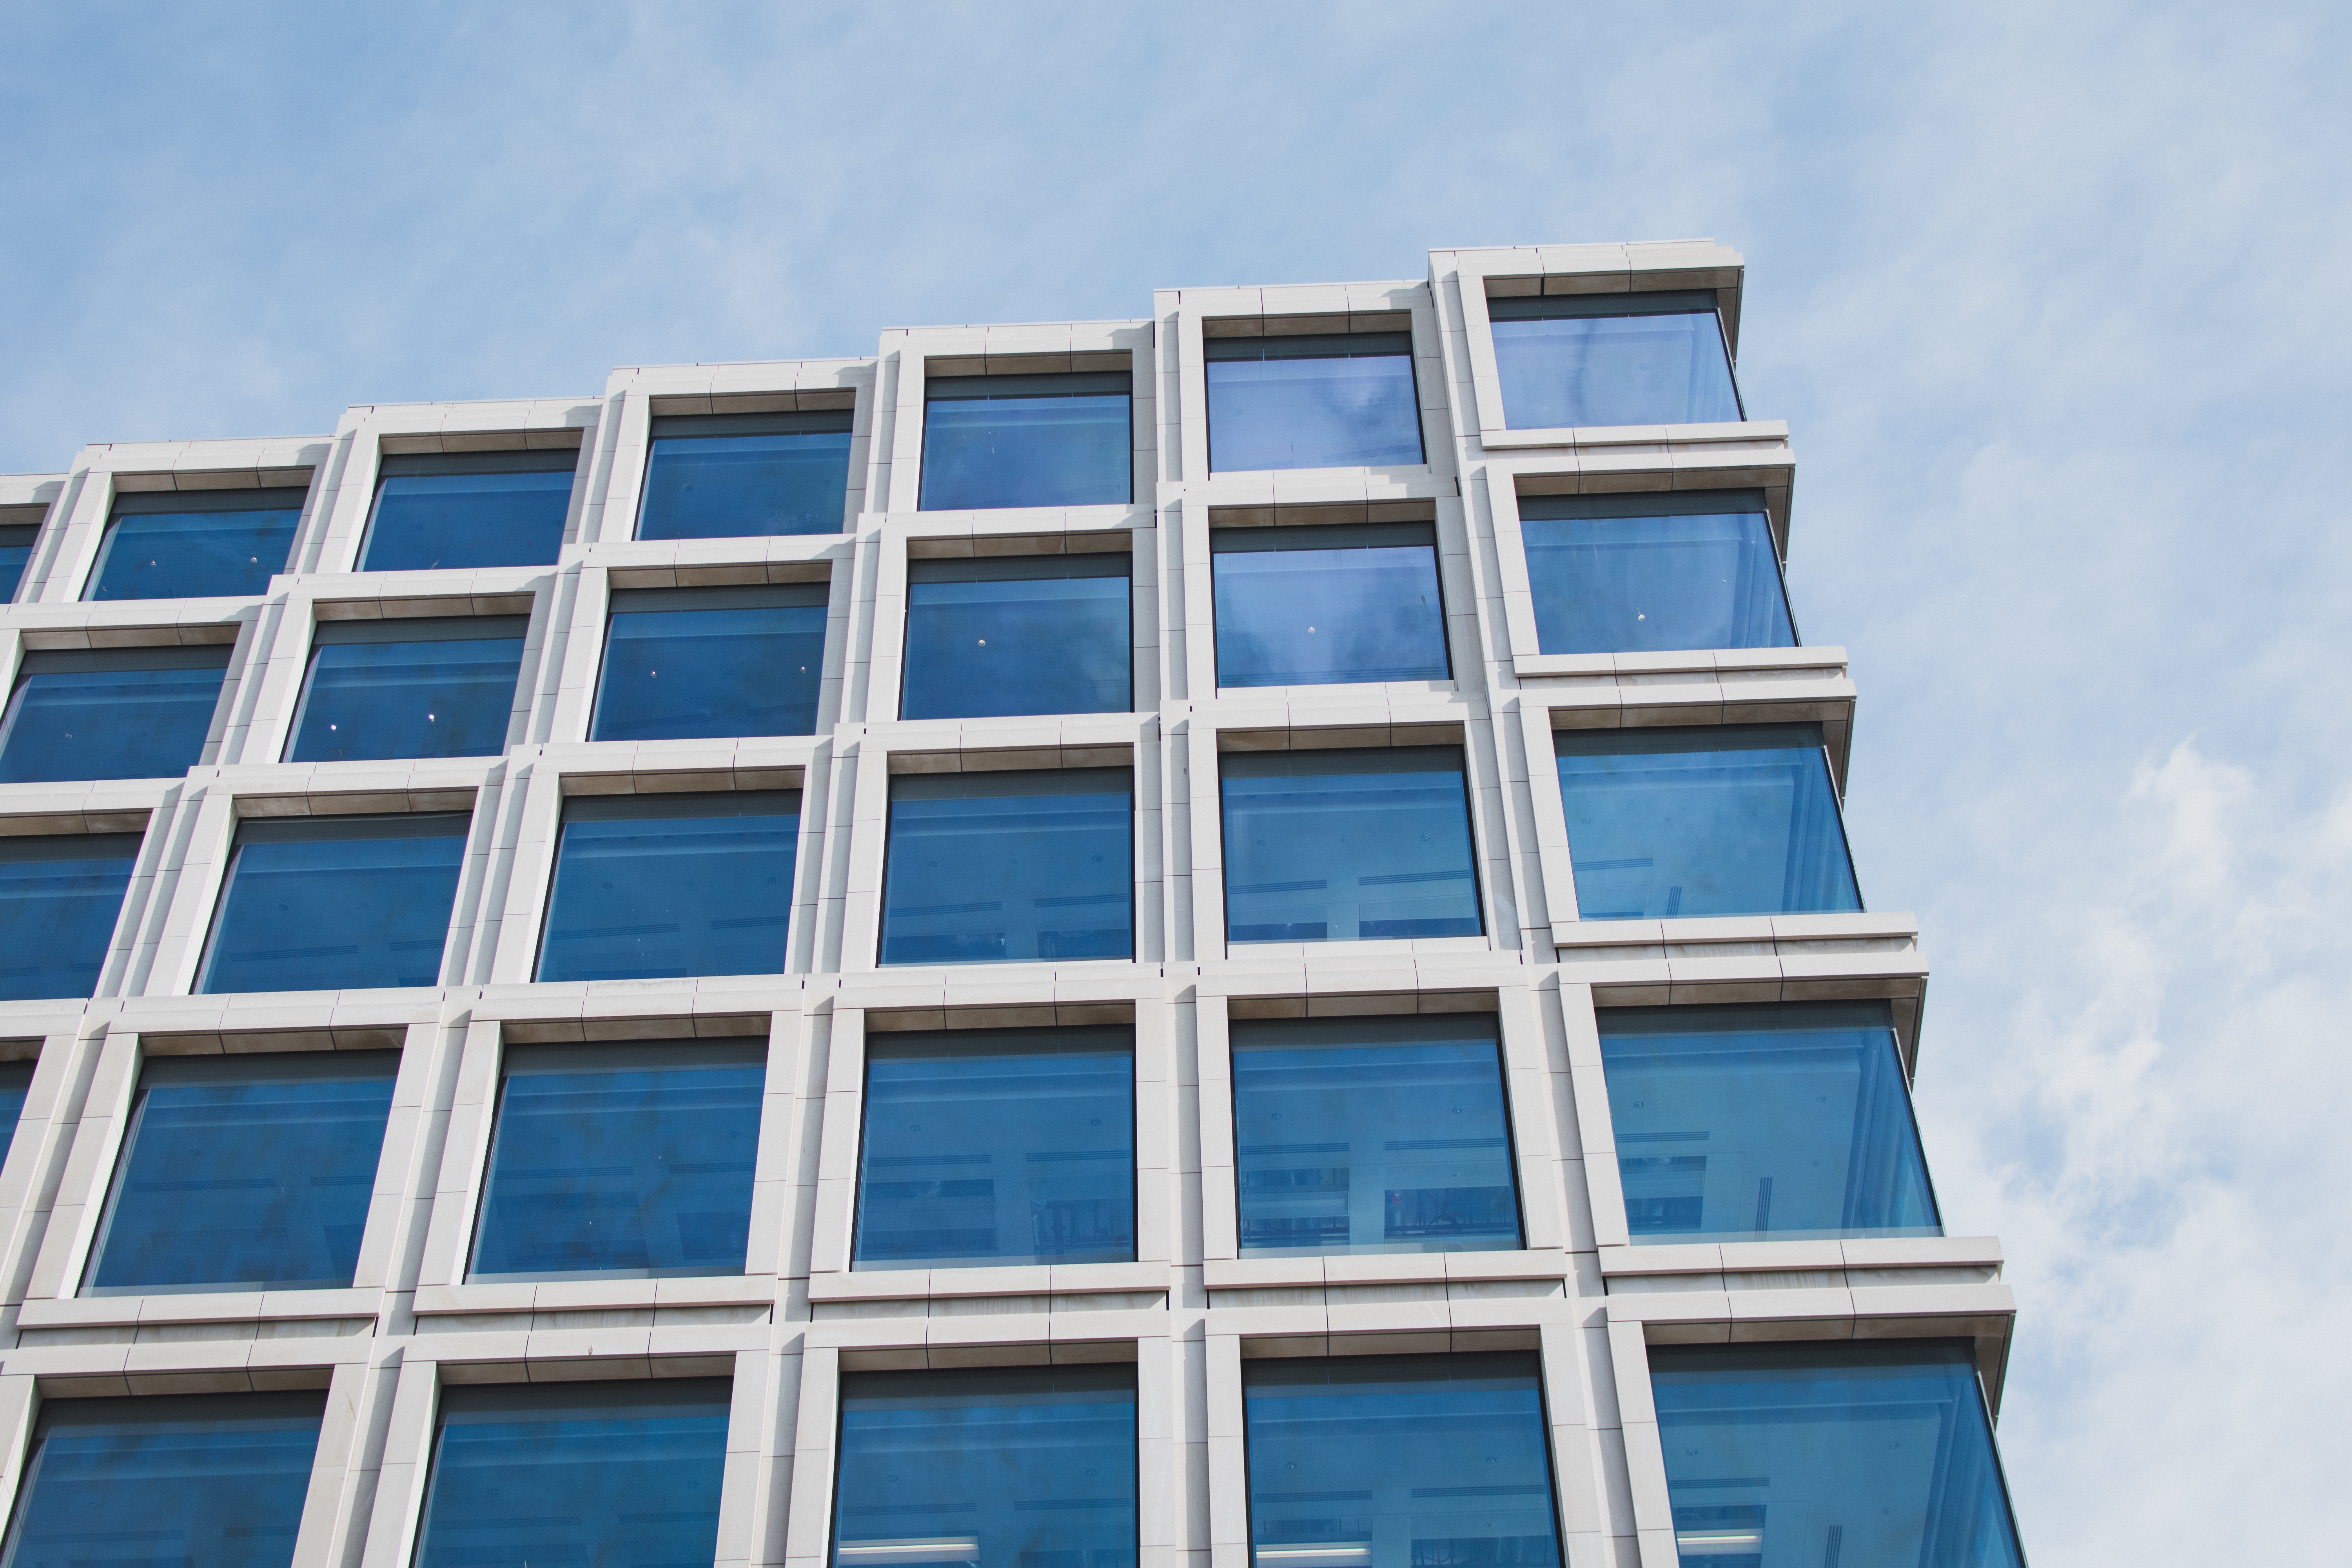
architecture, sky, window, skyscraper, facade, blue, tower block, residential area